Jake Short

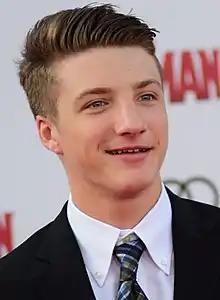
Short in 2015

Jacob Patrick Short (born May 30, 1997) is an American actor. His roles have included Fletcher Quimby in the Disney Channel sitcom "A.N.T. Farm" (2011–2014), Oliver in the Disney XD series "Mighty Med" (2013–2015) and "" (2016), and Mattie Sullivan on the British sitcom "The First Team" (2020).